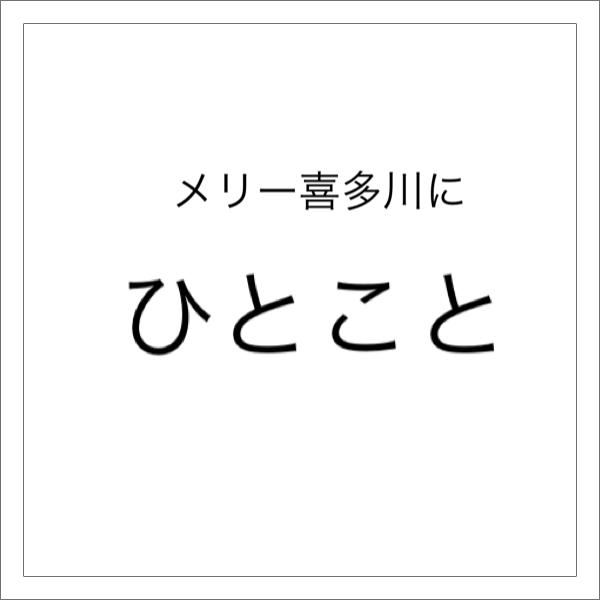
回答: そもそもジャニーズが嫌い